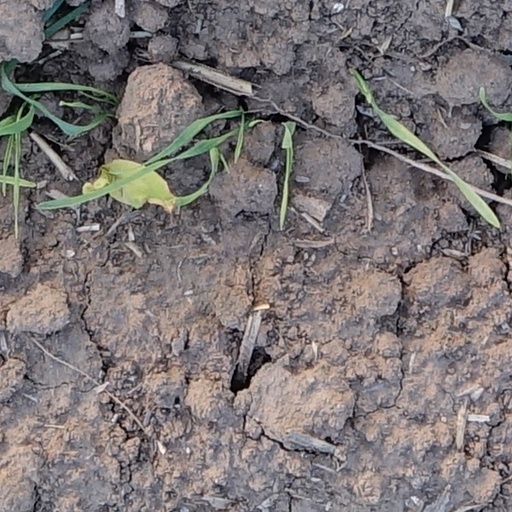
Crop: wheat